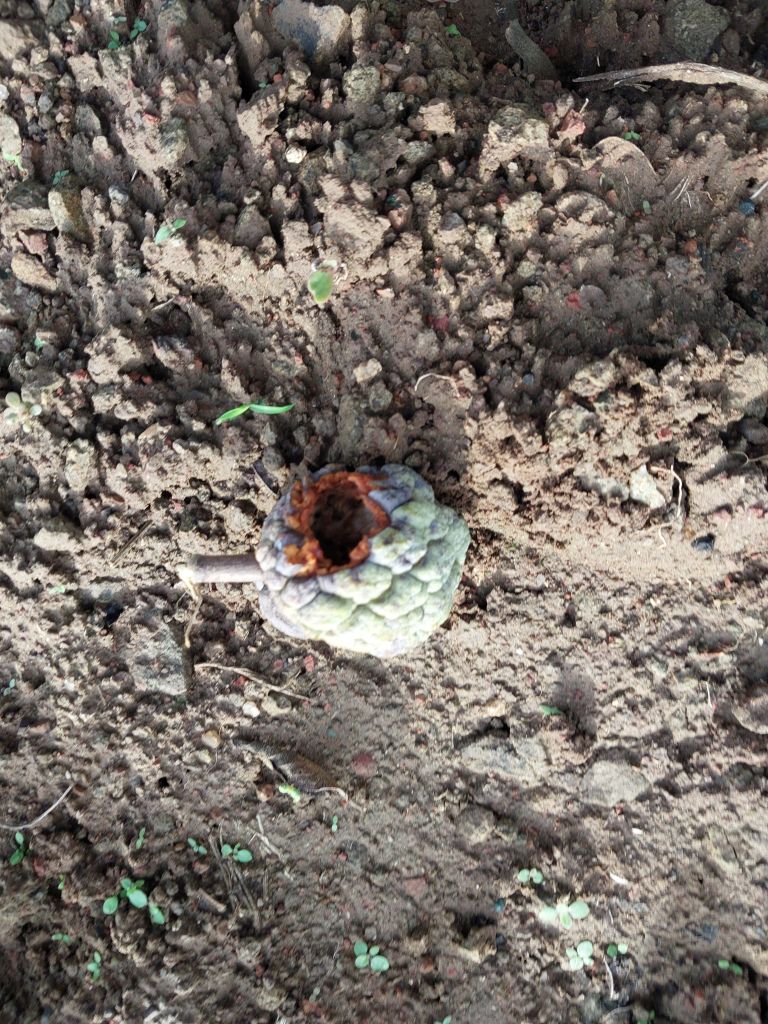
Disease label: Blank Canker